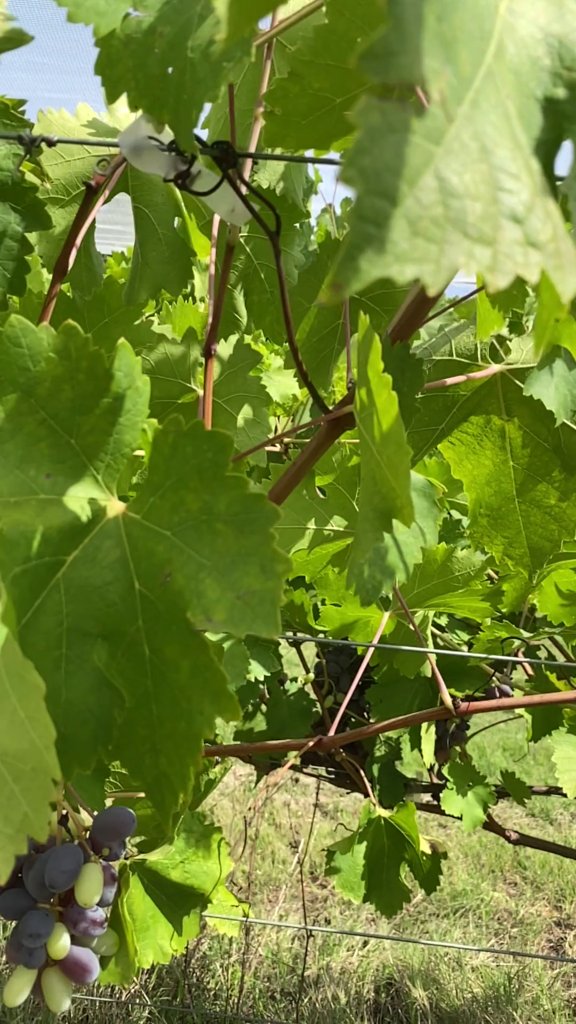
Berries visible: 39
Grape clusters: 3